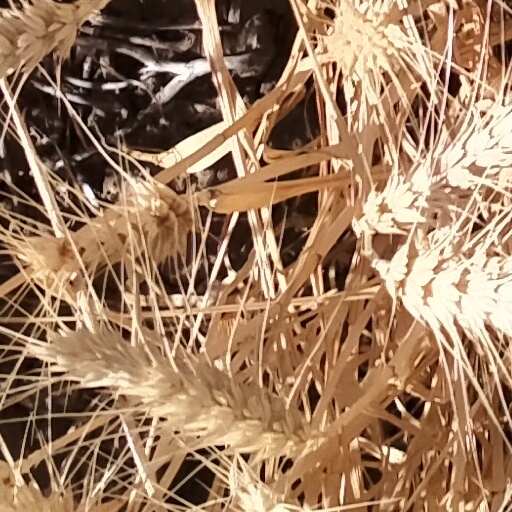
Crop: wheat